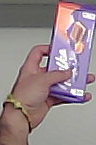
Product: milka_chocolate